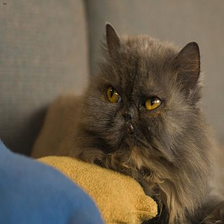
Species: cat
Breed: Persian